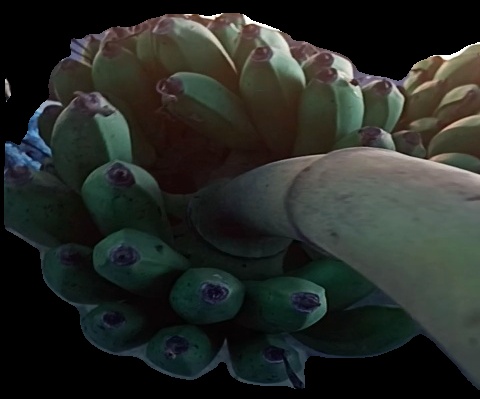
Variety: rasbale
Grade: grade2